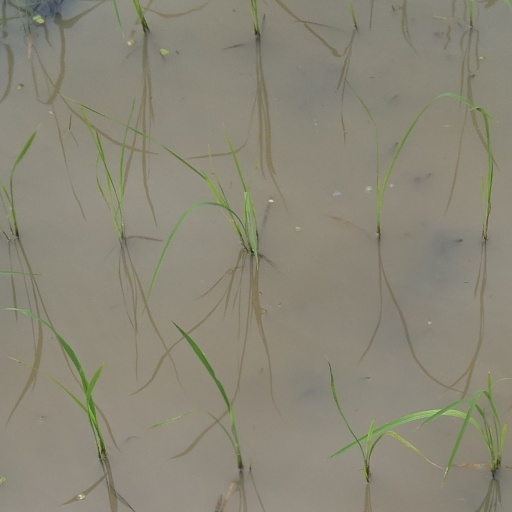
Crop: rice